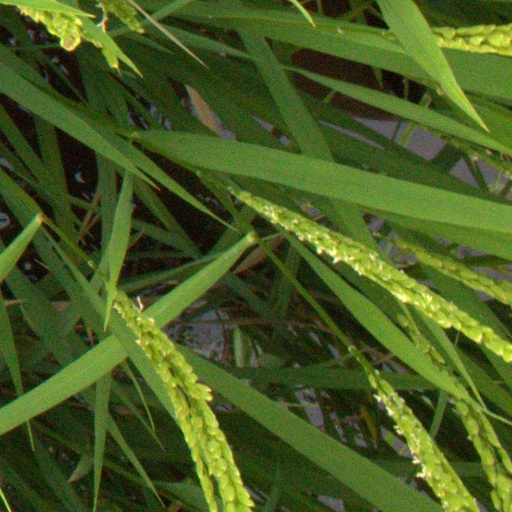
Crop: rice